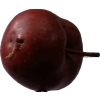
Label: Apple 18